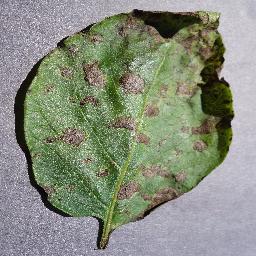
Label: Potato___Early_blight